John W. Snow

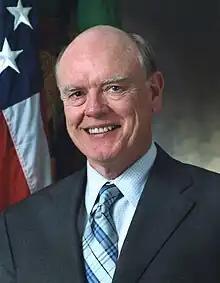
Official portrait, 2005

John William Snow (born August 2, 1939) is an American economist, attorney, and businessman who is the former CEO of CSX Corporation and served as the 73rd United States secretary of the treasury under U.S. President George W. Bush. He replaced Secretary Paul H. O'Neill on February 3, 2003, and was succeeded by Henry Paulson on July 3, 2006. Snow submitted a letter of resignation on May 30, 2006, effective "after an orderly transition period for my successor." Snow announced on June 29, 2006, that he had completed his last day on the job; Robert M. Kimmitt served as acting secretary until Paulson was sworn in. Snow has since worked as chairman of Cerberus Capital Management.